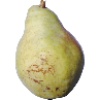
Label: Pear Williams 1